Inter Europol Competition

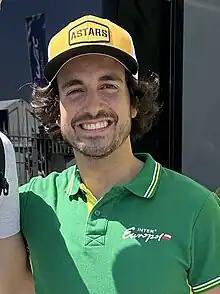
Spaniard Albert Costa Balboa, signed for 2023 after termination of his contract with Lamborghini, was consistently the fastest driver of the team

The high point of the season and team's highest point to date was victory at the 2023 24 Hours of Le Mans. The team again fielded two cars - a regular car competing in the WEC and a car numbered 32, crewed by Jan Magnussen, Anders Fjordbach and amateur driver Mark Kvamme (the crew started in the Pro-am subclass). The crew of the second car ended its participation in the race during the night after Magnussen's accident.